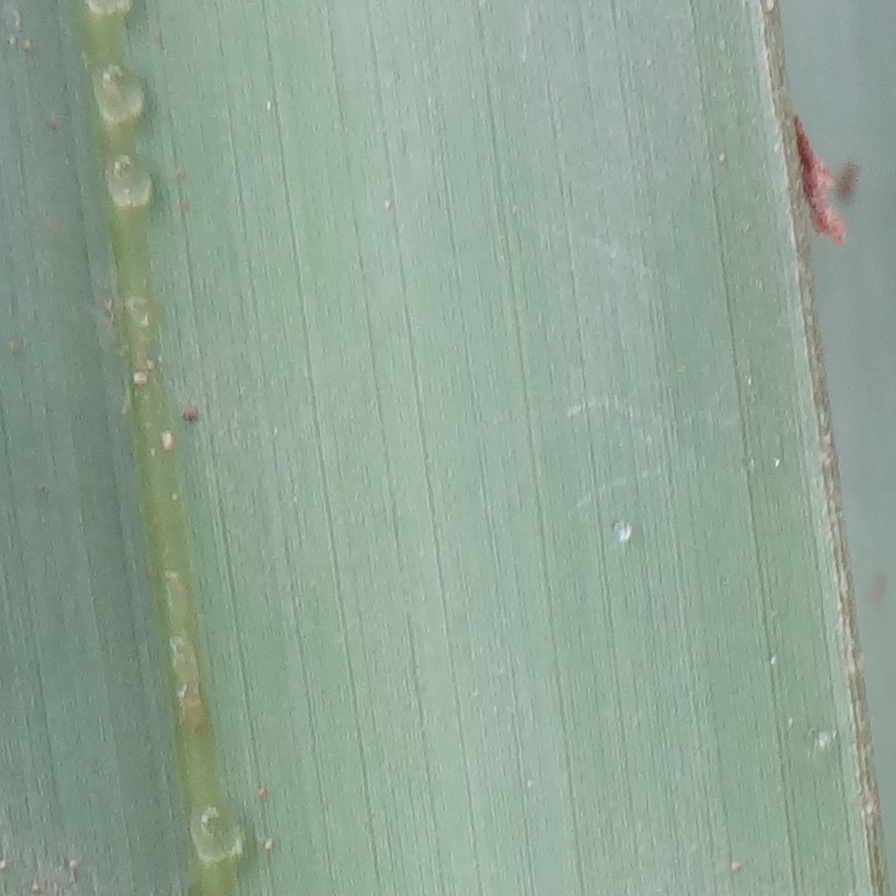
Label: Honey